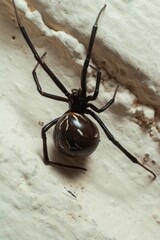
Species: Lactrodectus_hesperus